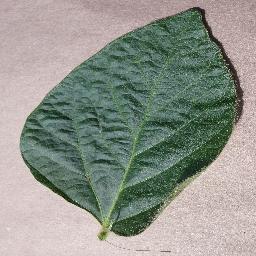
Label: Soybean___healthy